Palacio de Fabio Nelli

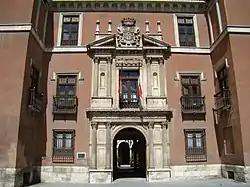
Dress of the palace in 2009.

As museum and Well of Cultural Interest is the Fabio Nelli palace from 16 November 1961, their maintenance depends in first instance of the Ministry of culture, that delegates his management in the Council of Culture of the Board of Castile and León. The Palace has not been restored tom much since the reform made in 1968, by what after more than forty years, the managers of this institution believe necessary a cleaning of the frontage and the playground.